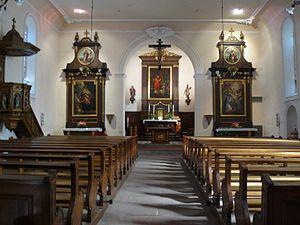
La nef de l'église et le maitre-autel surmonté d'un tableau représentant Otton Ier à la veille de la bataille du Lechfeld en 955 qu'il doit livrer contre les Magyares
Zellenberg est une commune française située dans le département du Haut-Rhin, en région Grand Est.